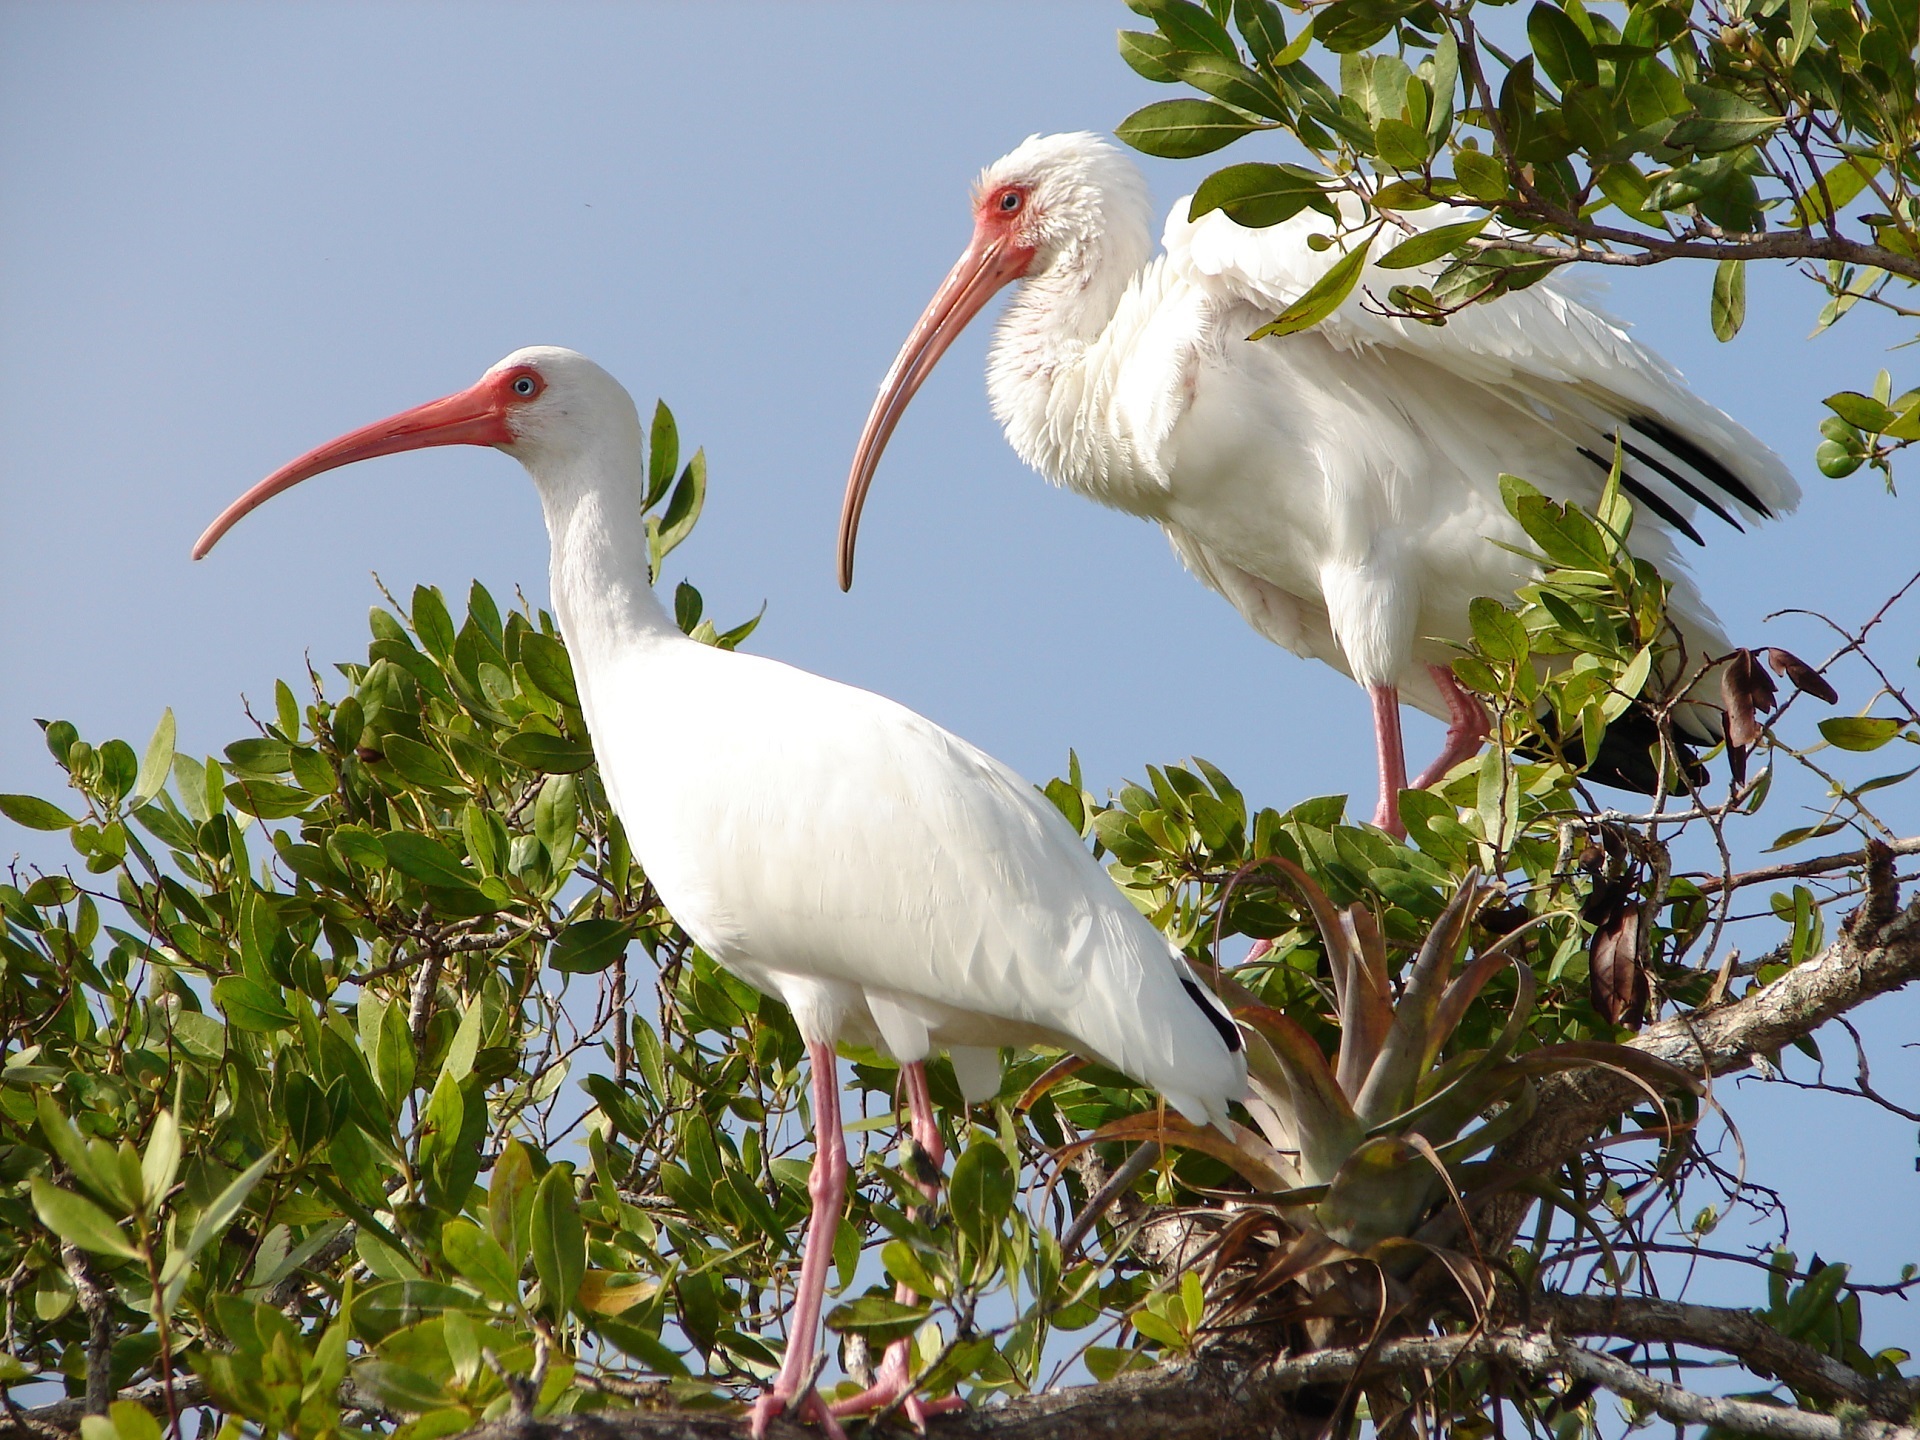
nature, wetlands, bird, white, looking, wildlife, beak, fauna, stork, plumage, birds, feathers, vertebrate, egret, heron, waterbirds, ibis, pelecaniformes, perched, white stork, graceful, great egret, white ibis, ciconiiformes